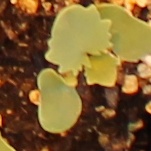
Label: Canola